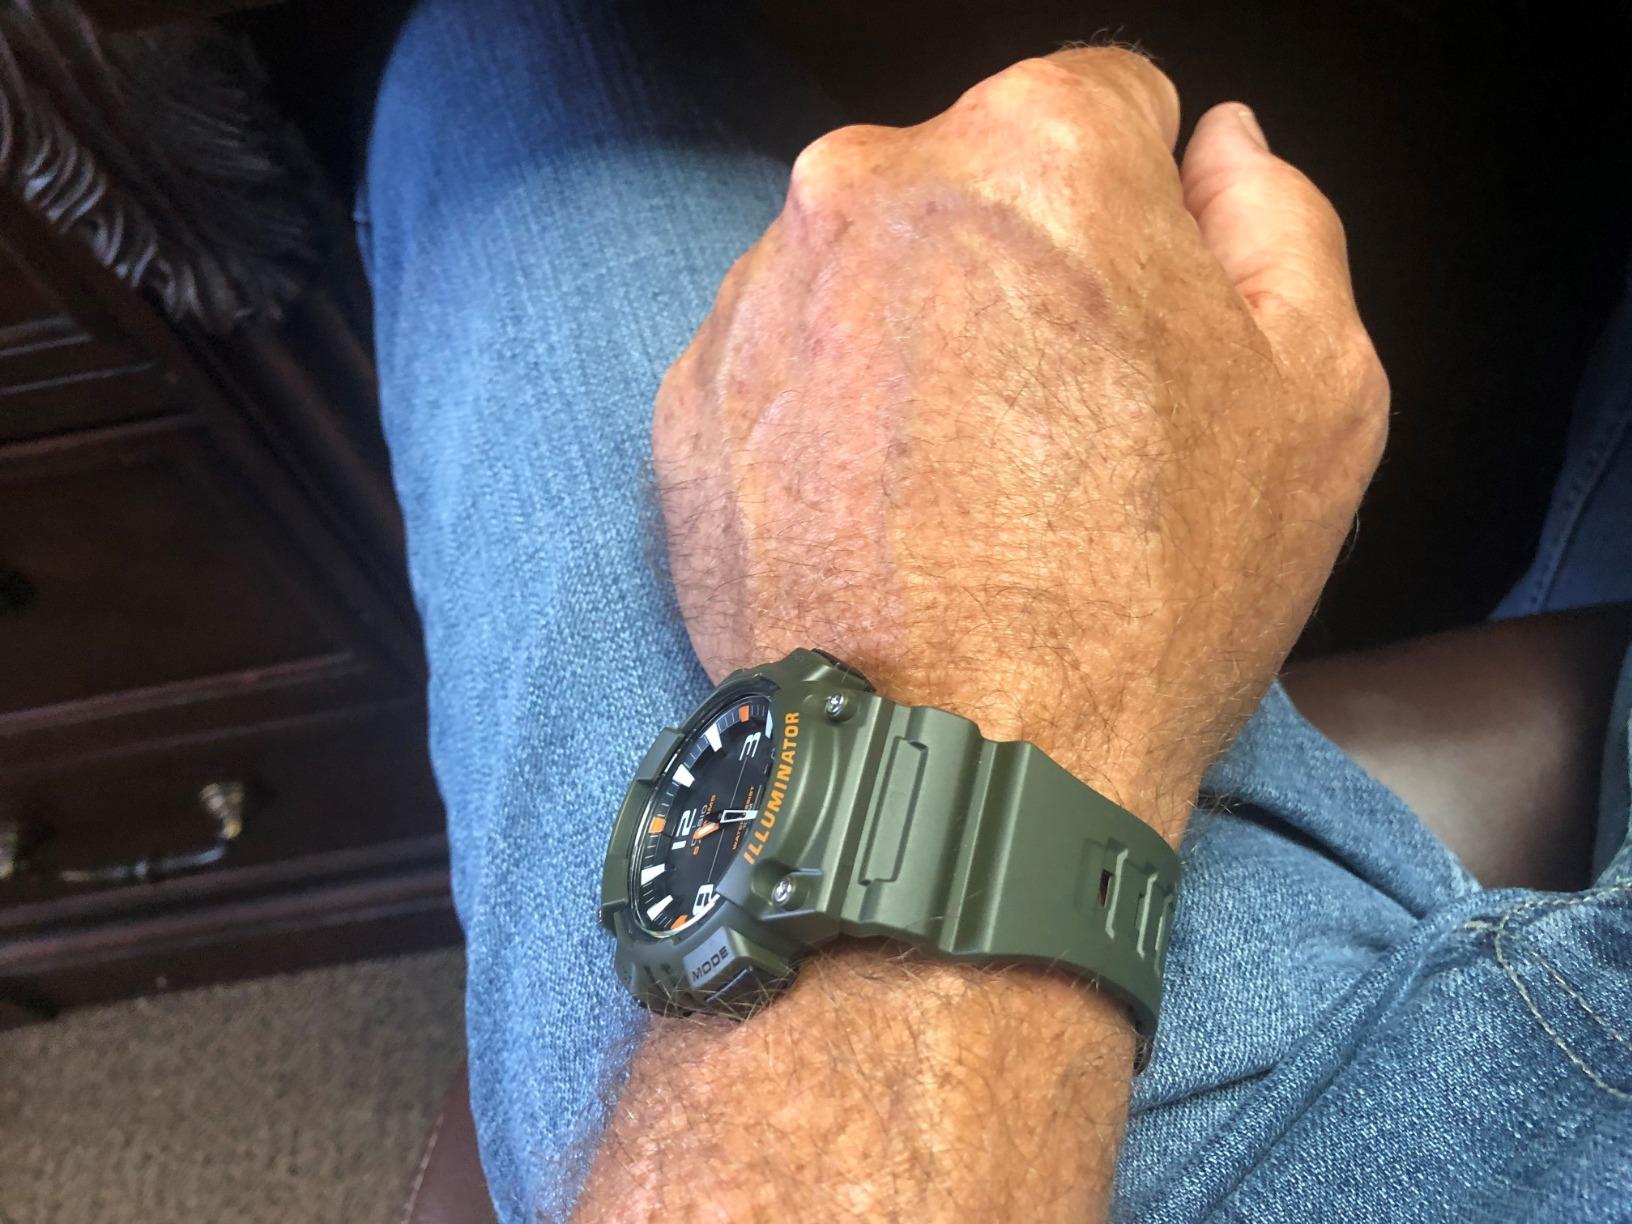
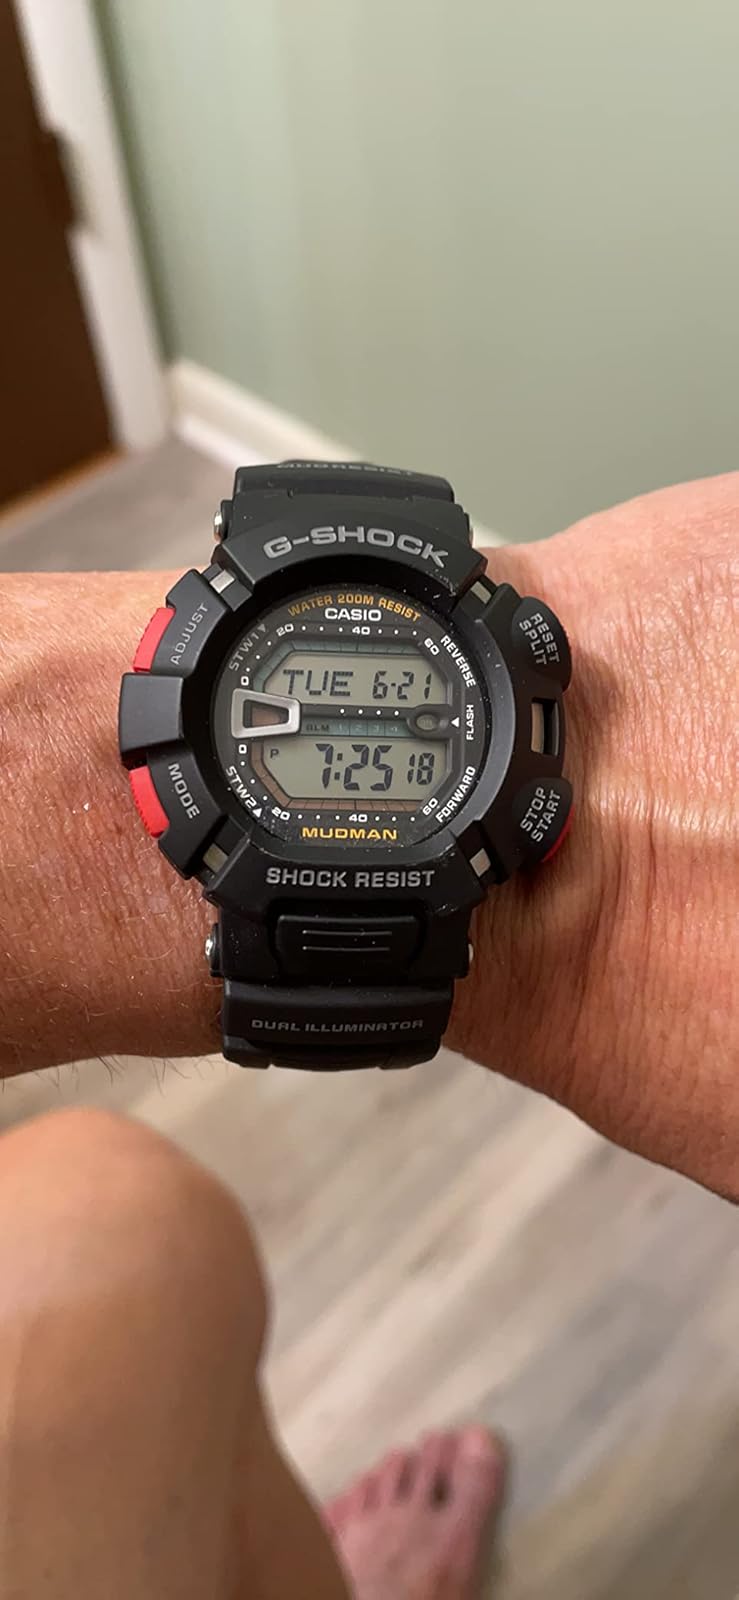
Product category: accessories_watch
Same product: no